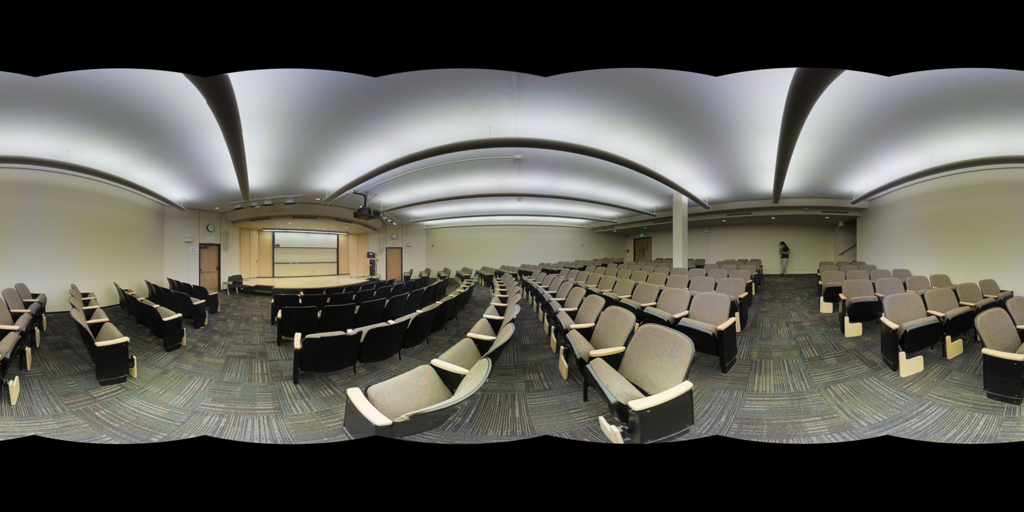
Referred object: person

Referred object: the white projection screen